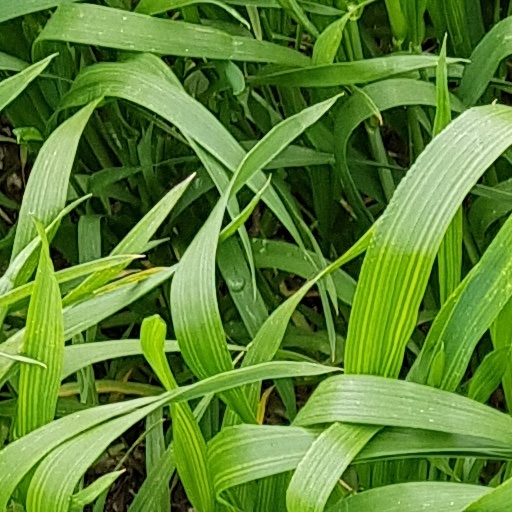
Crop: wheat